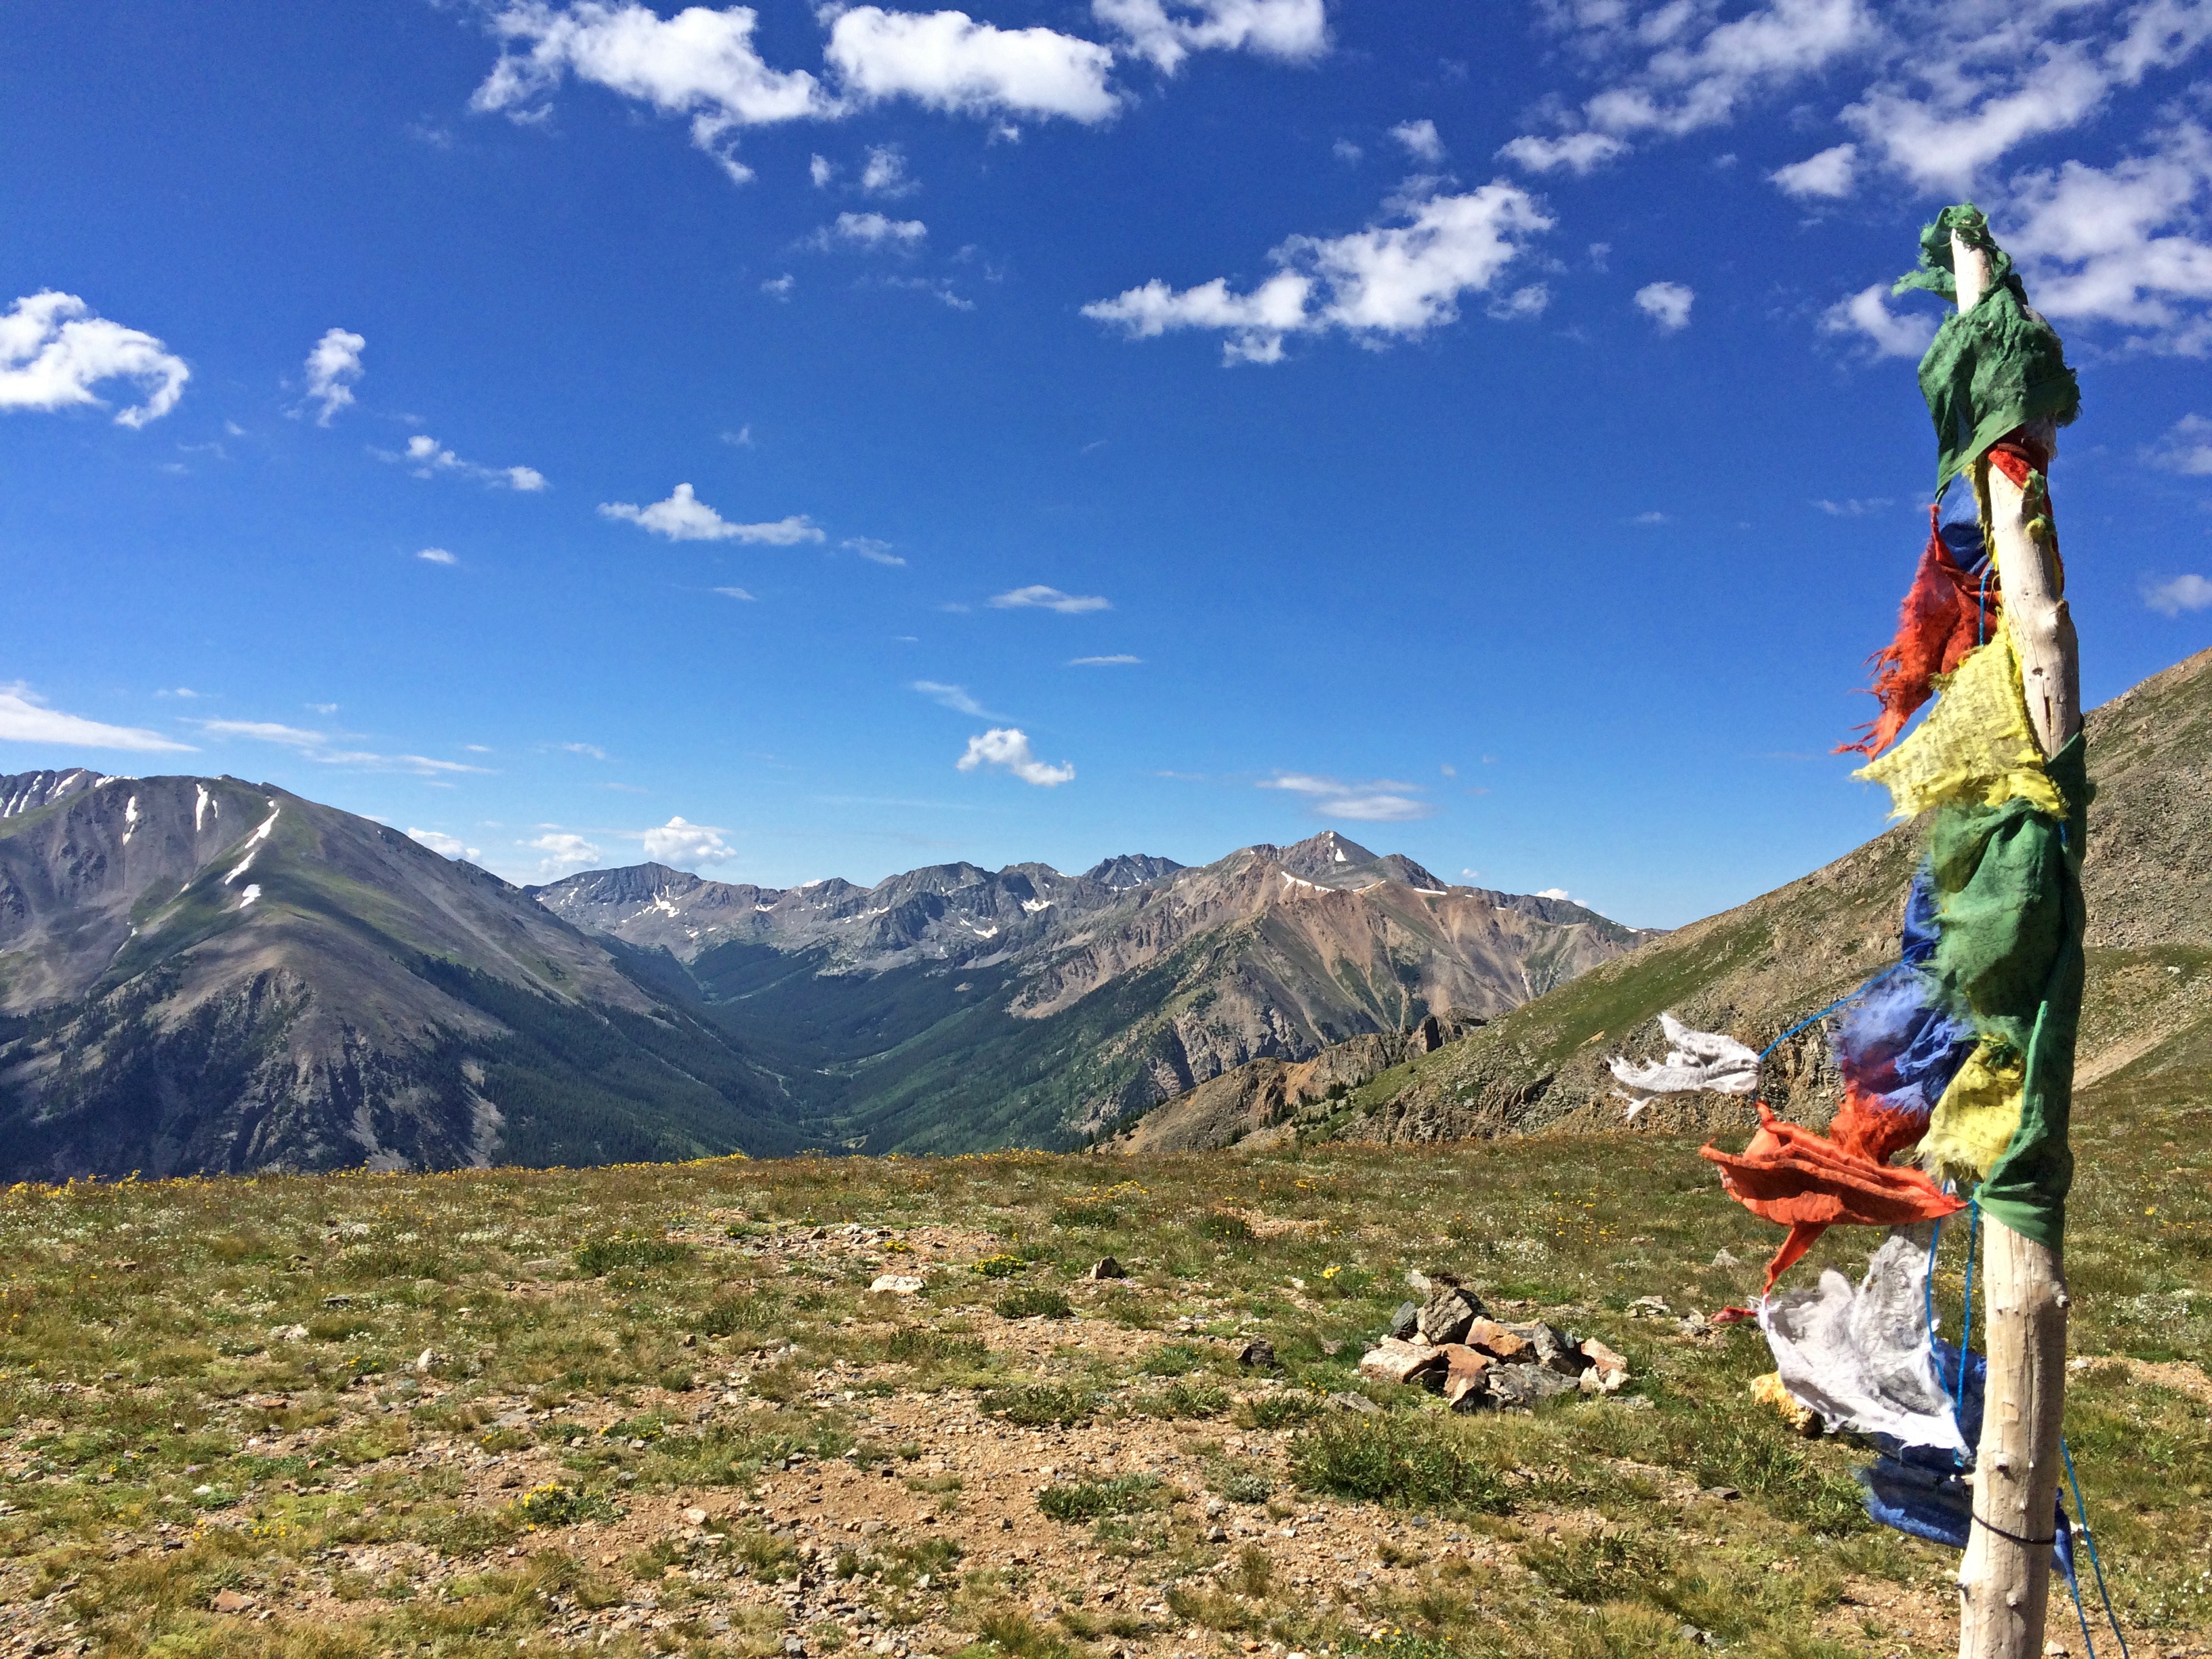
walking, mountain, adventure, mountain range, extreme sport, ridge, mountain bike, mountaineering, sports, alps, mountainous landforms